John Logan (minister)

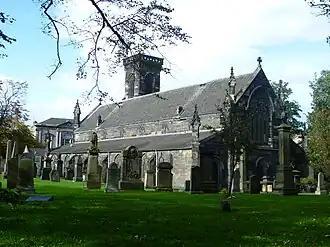
South Leith Parish Church

Logan was licensed as a preacher by the presbytery of Haddington, East Lothian on 27 September 1770. In 1771 he was presented to South Leith Parish Church for acceptance as their minister. A dispute intervened, not helped by Logan's writing a first and satirical drama, "The Planters of the Vineyard". In April 1773 he was ordained and admitted as "second charge" minister of the parish of South Leith.